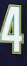
Number: 4